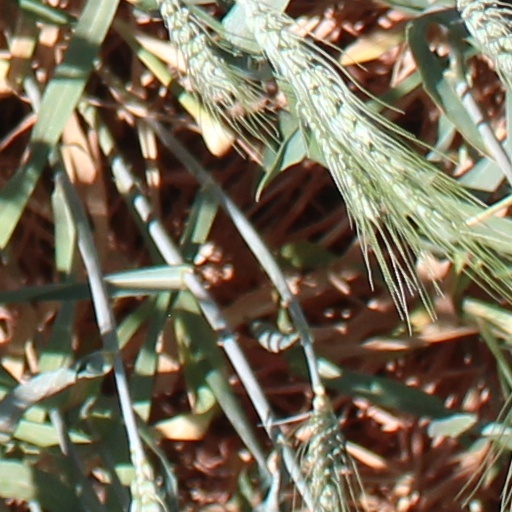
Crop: wheat